Whopperito

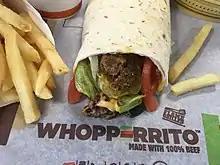
A Whopperito with fries

The Whopperito is a Burger King menu item that was introduced in 2016. It consists of most of the ingredients of the Whopper wrapped inside a tortilla. Instead of ketchup, mayonnaise, or mustard, the Whopperito contains queso sauce. Burger King originally introduced it only at several of their Pennsylvania locations in June; on August 15, they began selling it nationwide. Leslie Patton of Bloomberg News speculated that the Whopperito represented an attempt by Burger King to compete with Chipotle Mexican Grill. In a statement, Burger King said that they decided to introduce it nationally after testing the item at local franchises "sparked widespread demand from guests" on social media. Alex Macedo, the president of Burger King North America, said of the item, "It’s just to get peoples' attention to come in to the restaurants," adding that limited-time menu items like the Whopperito are not just important to boost sales, but "also important for keeping the brand relevant."